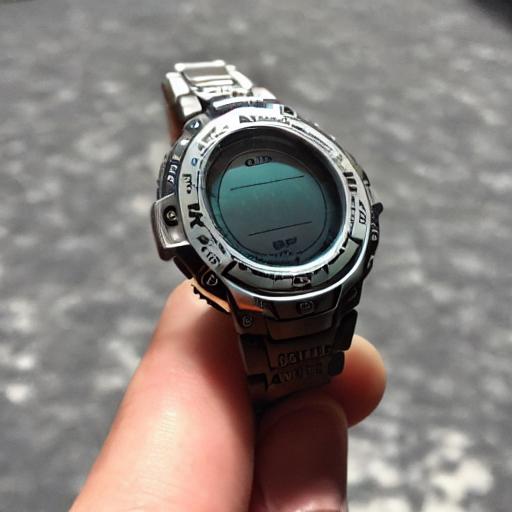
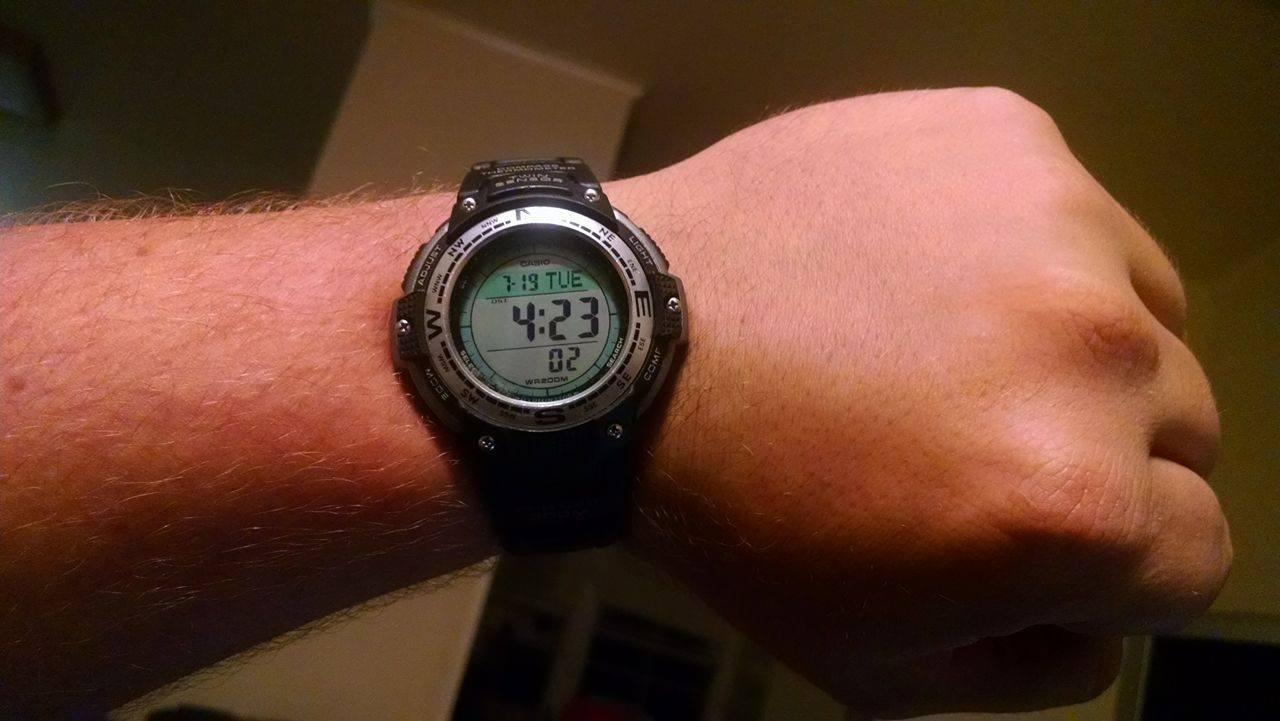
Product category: accessories_watch
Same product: no